Dacian bracelets

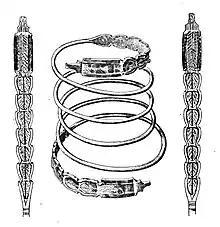
Silver snake-headed multi-spirals bracelet 1st century BC to 1st century AD (Transylvania, Romania).

The silver snake-headed multi-spiral bracelets are found in the context of the so-called Dacian silver treasures. A significant fact regarding these treasures is the specificity of the time frame, from around 125 BC – 25 AD (one century). In historical terms, they are contemporary to the reigns of Burebista, Deceneus and Comosicus. It is probable that the hoards of silver bracelets and ornaments of the late Geto-Dacian began to be produced just prior to the reign of Burebista, a possible example being the one from Sâncrăieni. The manufacturing of silver ornaments continued during his reign, although to a lesser extent (perhaps due to his authoritarian, despotic and purist nature), and mostly after his suppression of the manufacture (44 BC – 46 AD); therefore the silver hoard production lasted almost a century. The burying of these Dacian silver jewelry items and bracelets (those made between 44 BC and 46 AD) occurred in the same period of time that was characterized by a scarcity of silver due to the turbulent situation in Dacia.